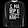
Label: Pullover